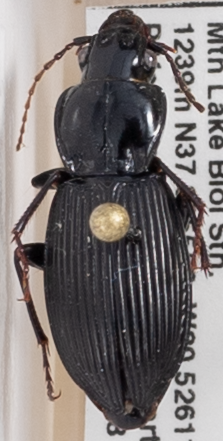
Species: Pterostichus coracinus
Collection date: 2018-08-28
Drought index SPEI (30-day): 1.69
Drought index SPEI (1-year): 0.8
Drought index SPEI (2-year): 0.8